And Also the Trees

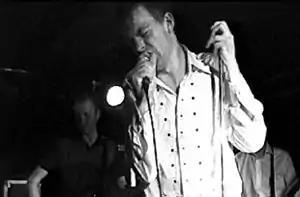
And Also the Trees live in Dortmund, Germany in 1998

Their eighth studio album, "Silver Soul" (1998), was also the band's first release on their own record label. The band released an EP, "Nailed", the same year as well as a video compilation, "Live 89-98". On the 23 April 1998 the band played their first UK date in seven years at the Axiom Arts Centre in Cheltenham.